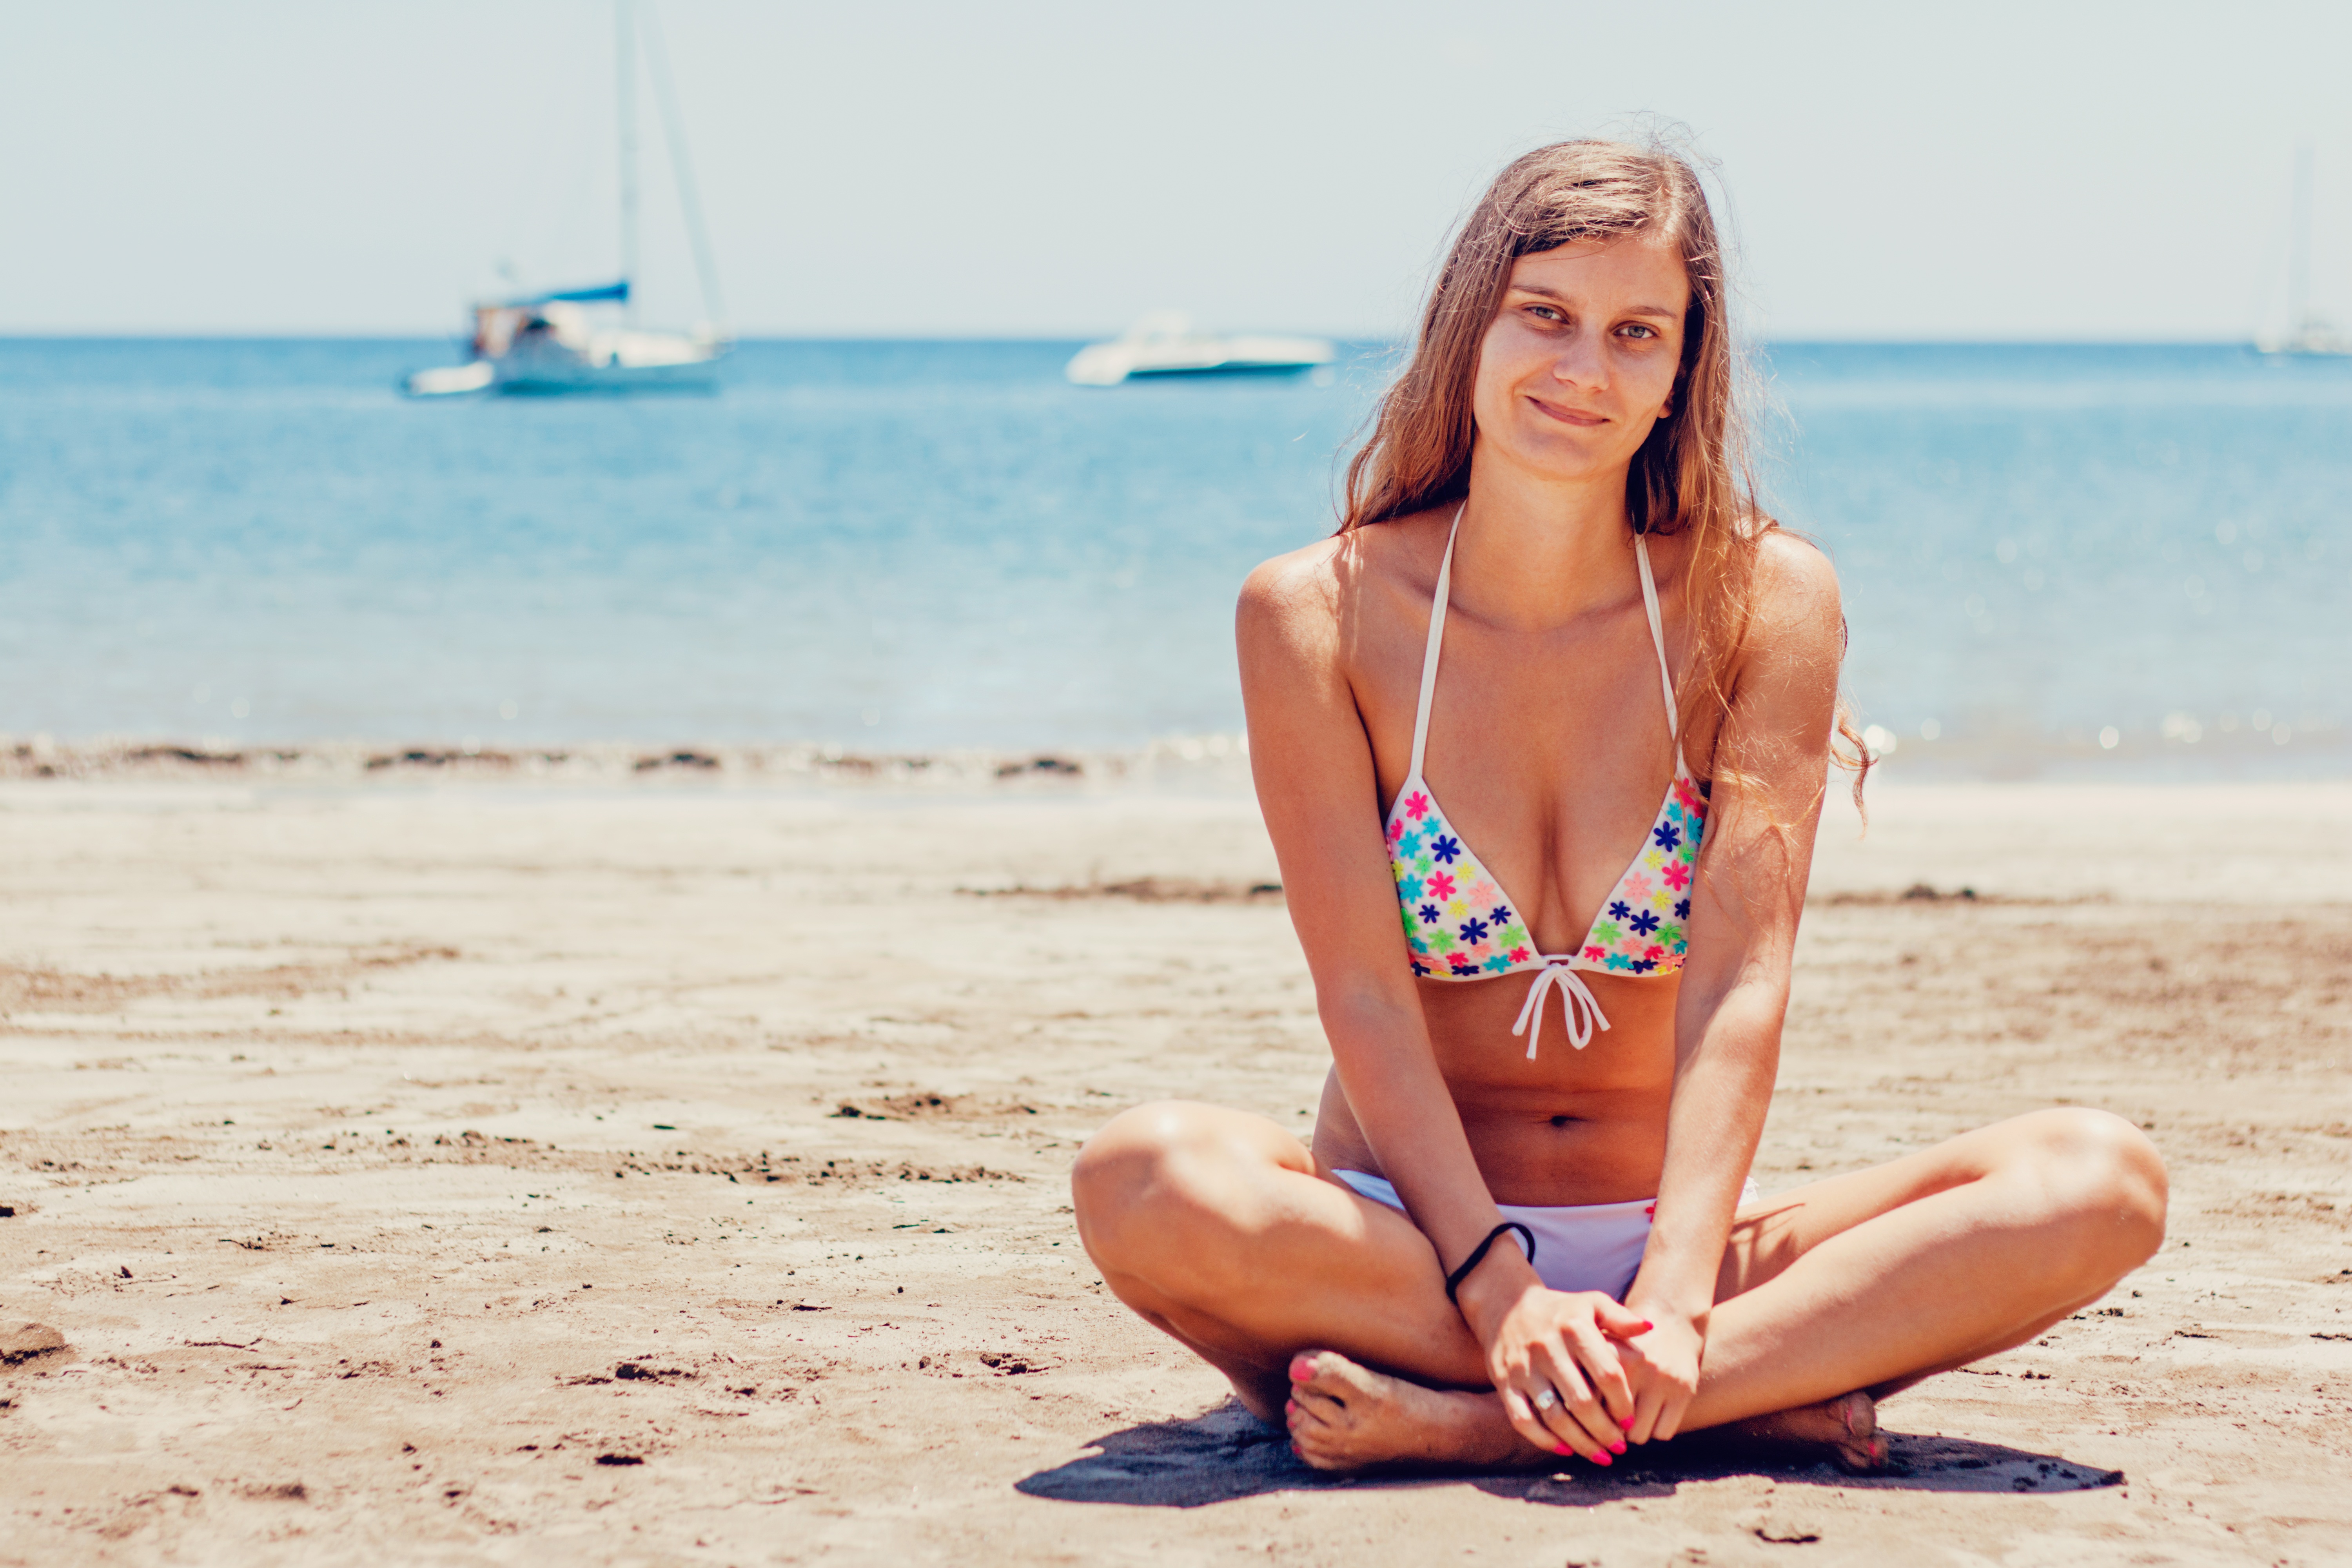
beach, sea, sand, person, girl, sunshine, woman, summer, vacation, leg, model, spring, sitting, holiday, clothing, waterfront, season, bikini, swimwear, human body, excursion, sports, beauty, gran canaria, young woman, canary islands, exposure to the sun, photo shoot, human positions, sun tanning, physical fitness